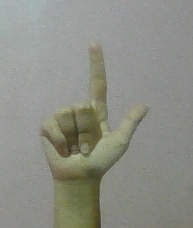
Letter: laam